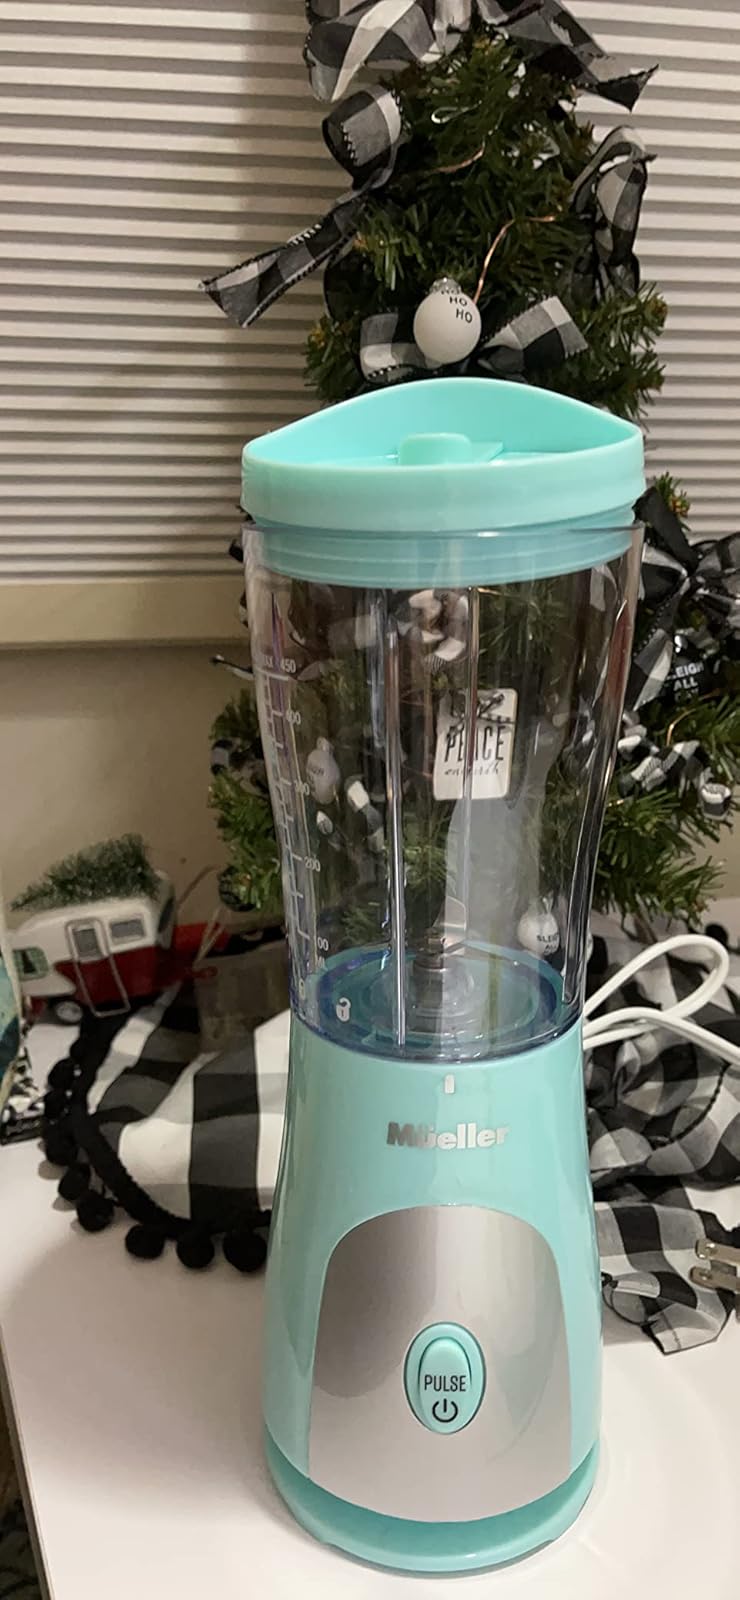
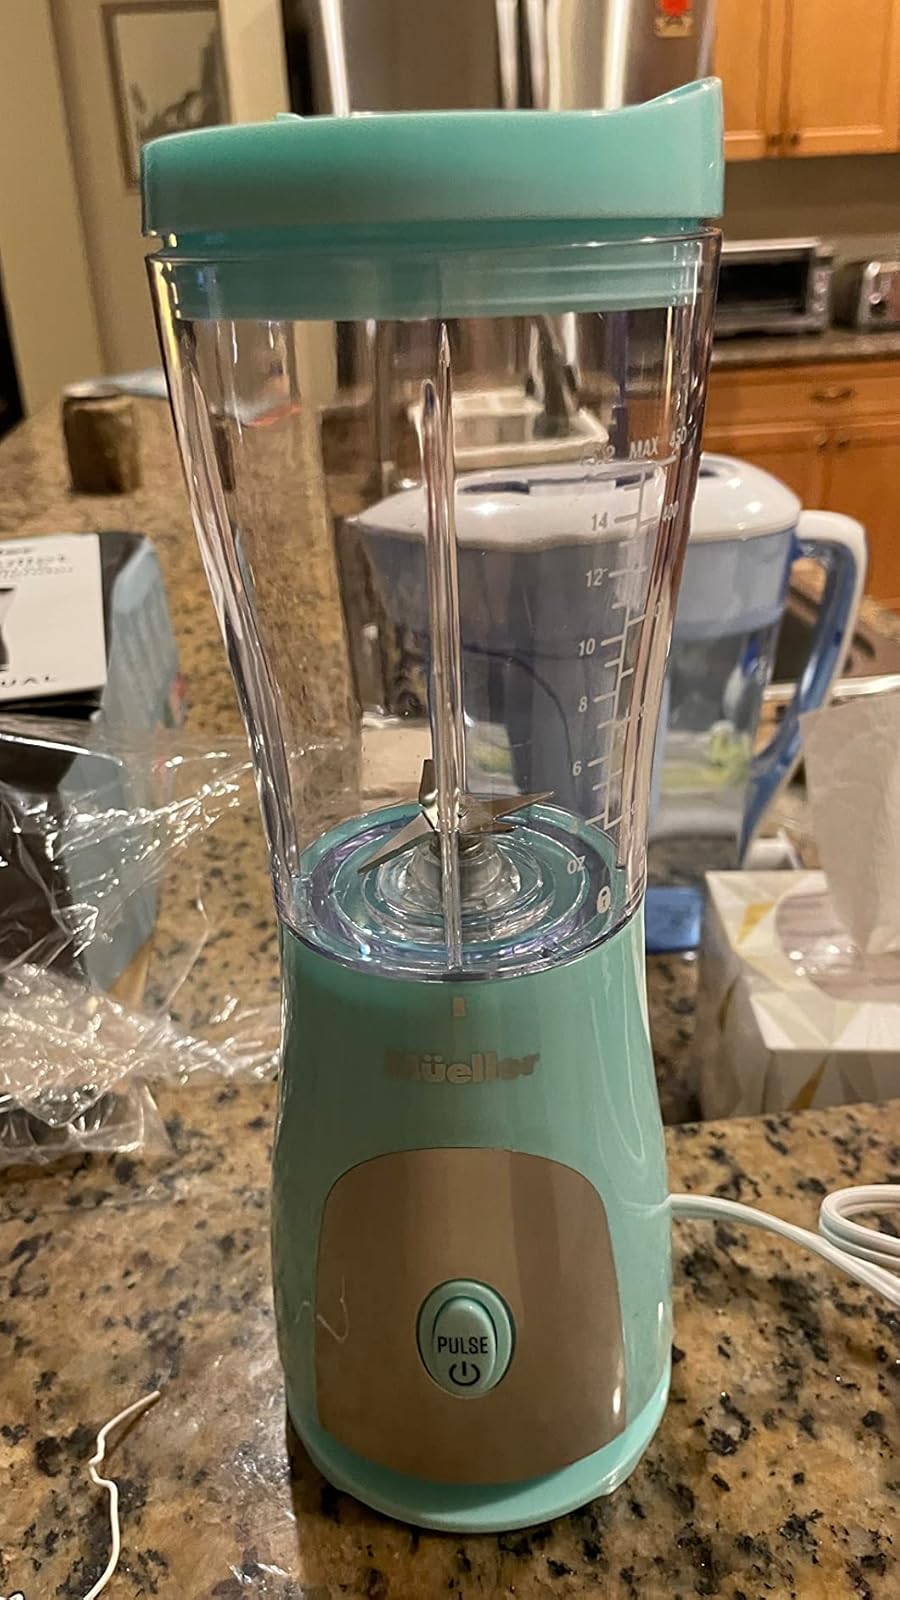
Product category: items_blender
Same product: yes